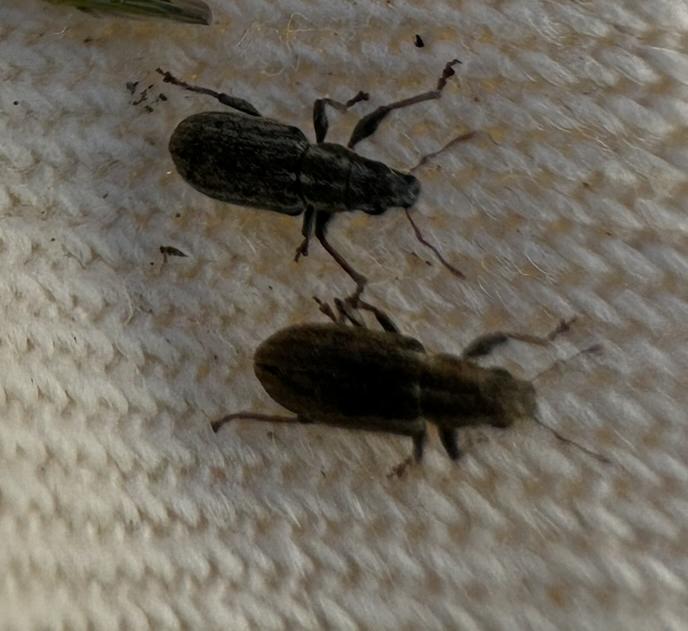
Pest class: pea_leaf_weevil